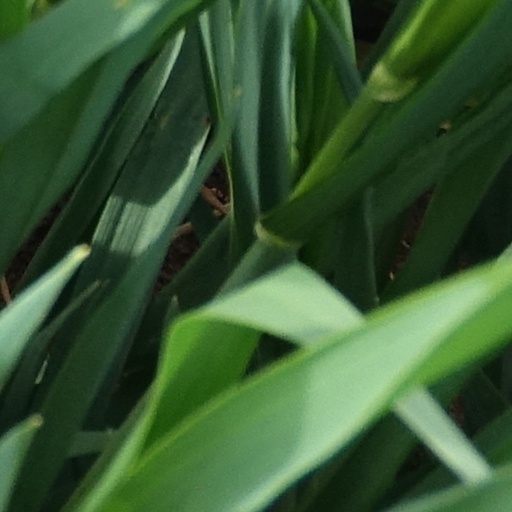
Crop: wheat